Ali Velshi on Target

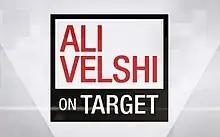
Title Card

Ali Velshi on Target (formerly "Real Money with Ali Velshi") was a daily thirty-minute program on Al Jazeera America hosted by Ali Velshi that focuses on current affairs that provides context and analysis around current political and economic issues along with interviews.